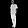
Label: Trouser